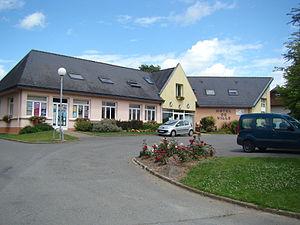
Mairie de La Mézière
La Mézière est une commune française située dans le département d'Ille-et-Vilaine en région Bretagne, peuplée de 4 892 habitants.